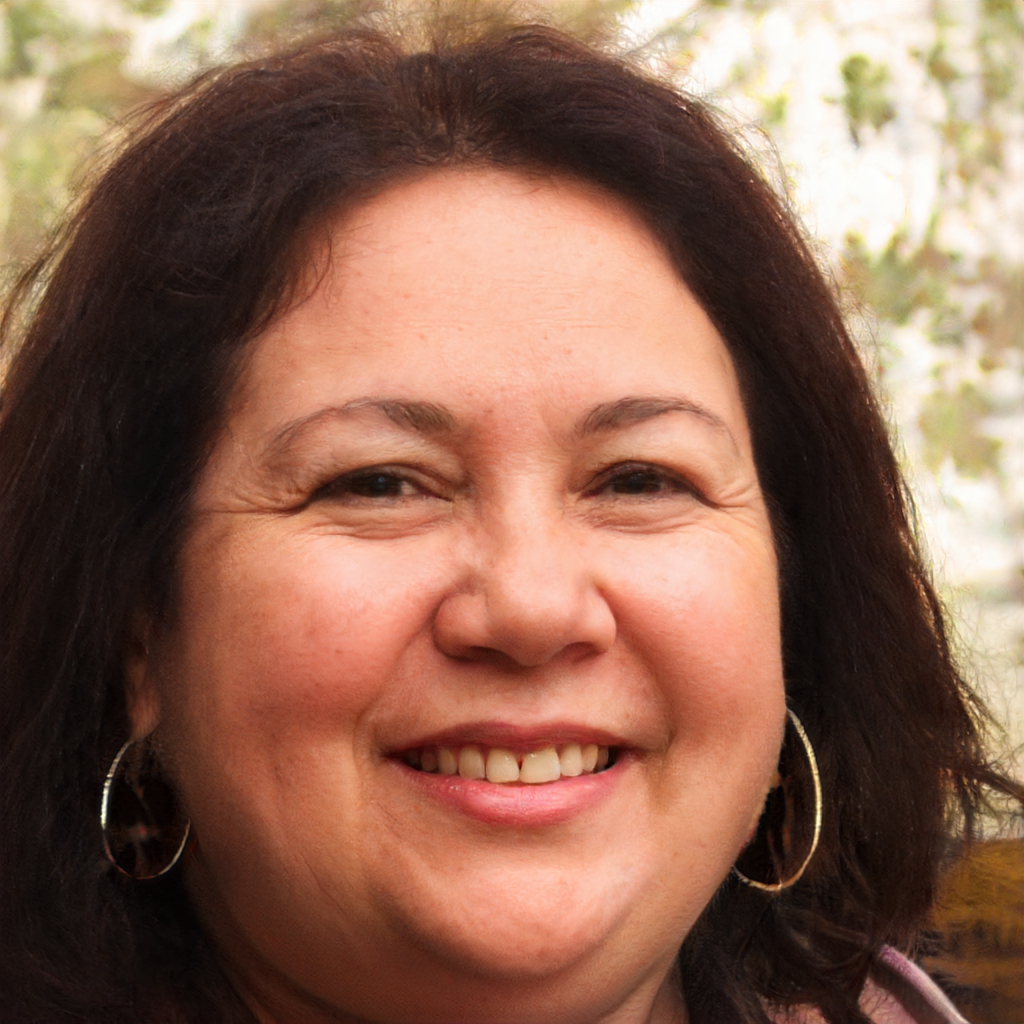
Gender: Female